Roy Leitch

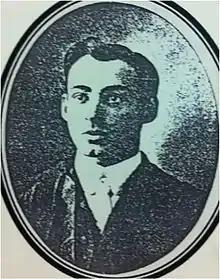
Roy Leitch, c. 1914

Roy Leitch (1882–1957) was a Canadian Rhodes scholar, professor, activist and soldier of the Serbian Campaign (World War I). He later fought in the Spanish Civil War, serving in the Mackenzie–Papineau Battalion. He self-published the newspaper "Storm" (1939–1957). He used his newspaper to expose corruption by lawyers, clergy and all forms of government.